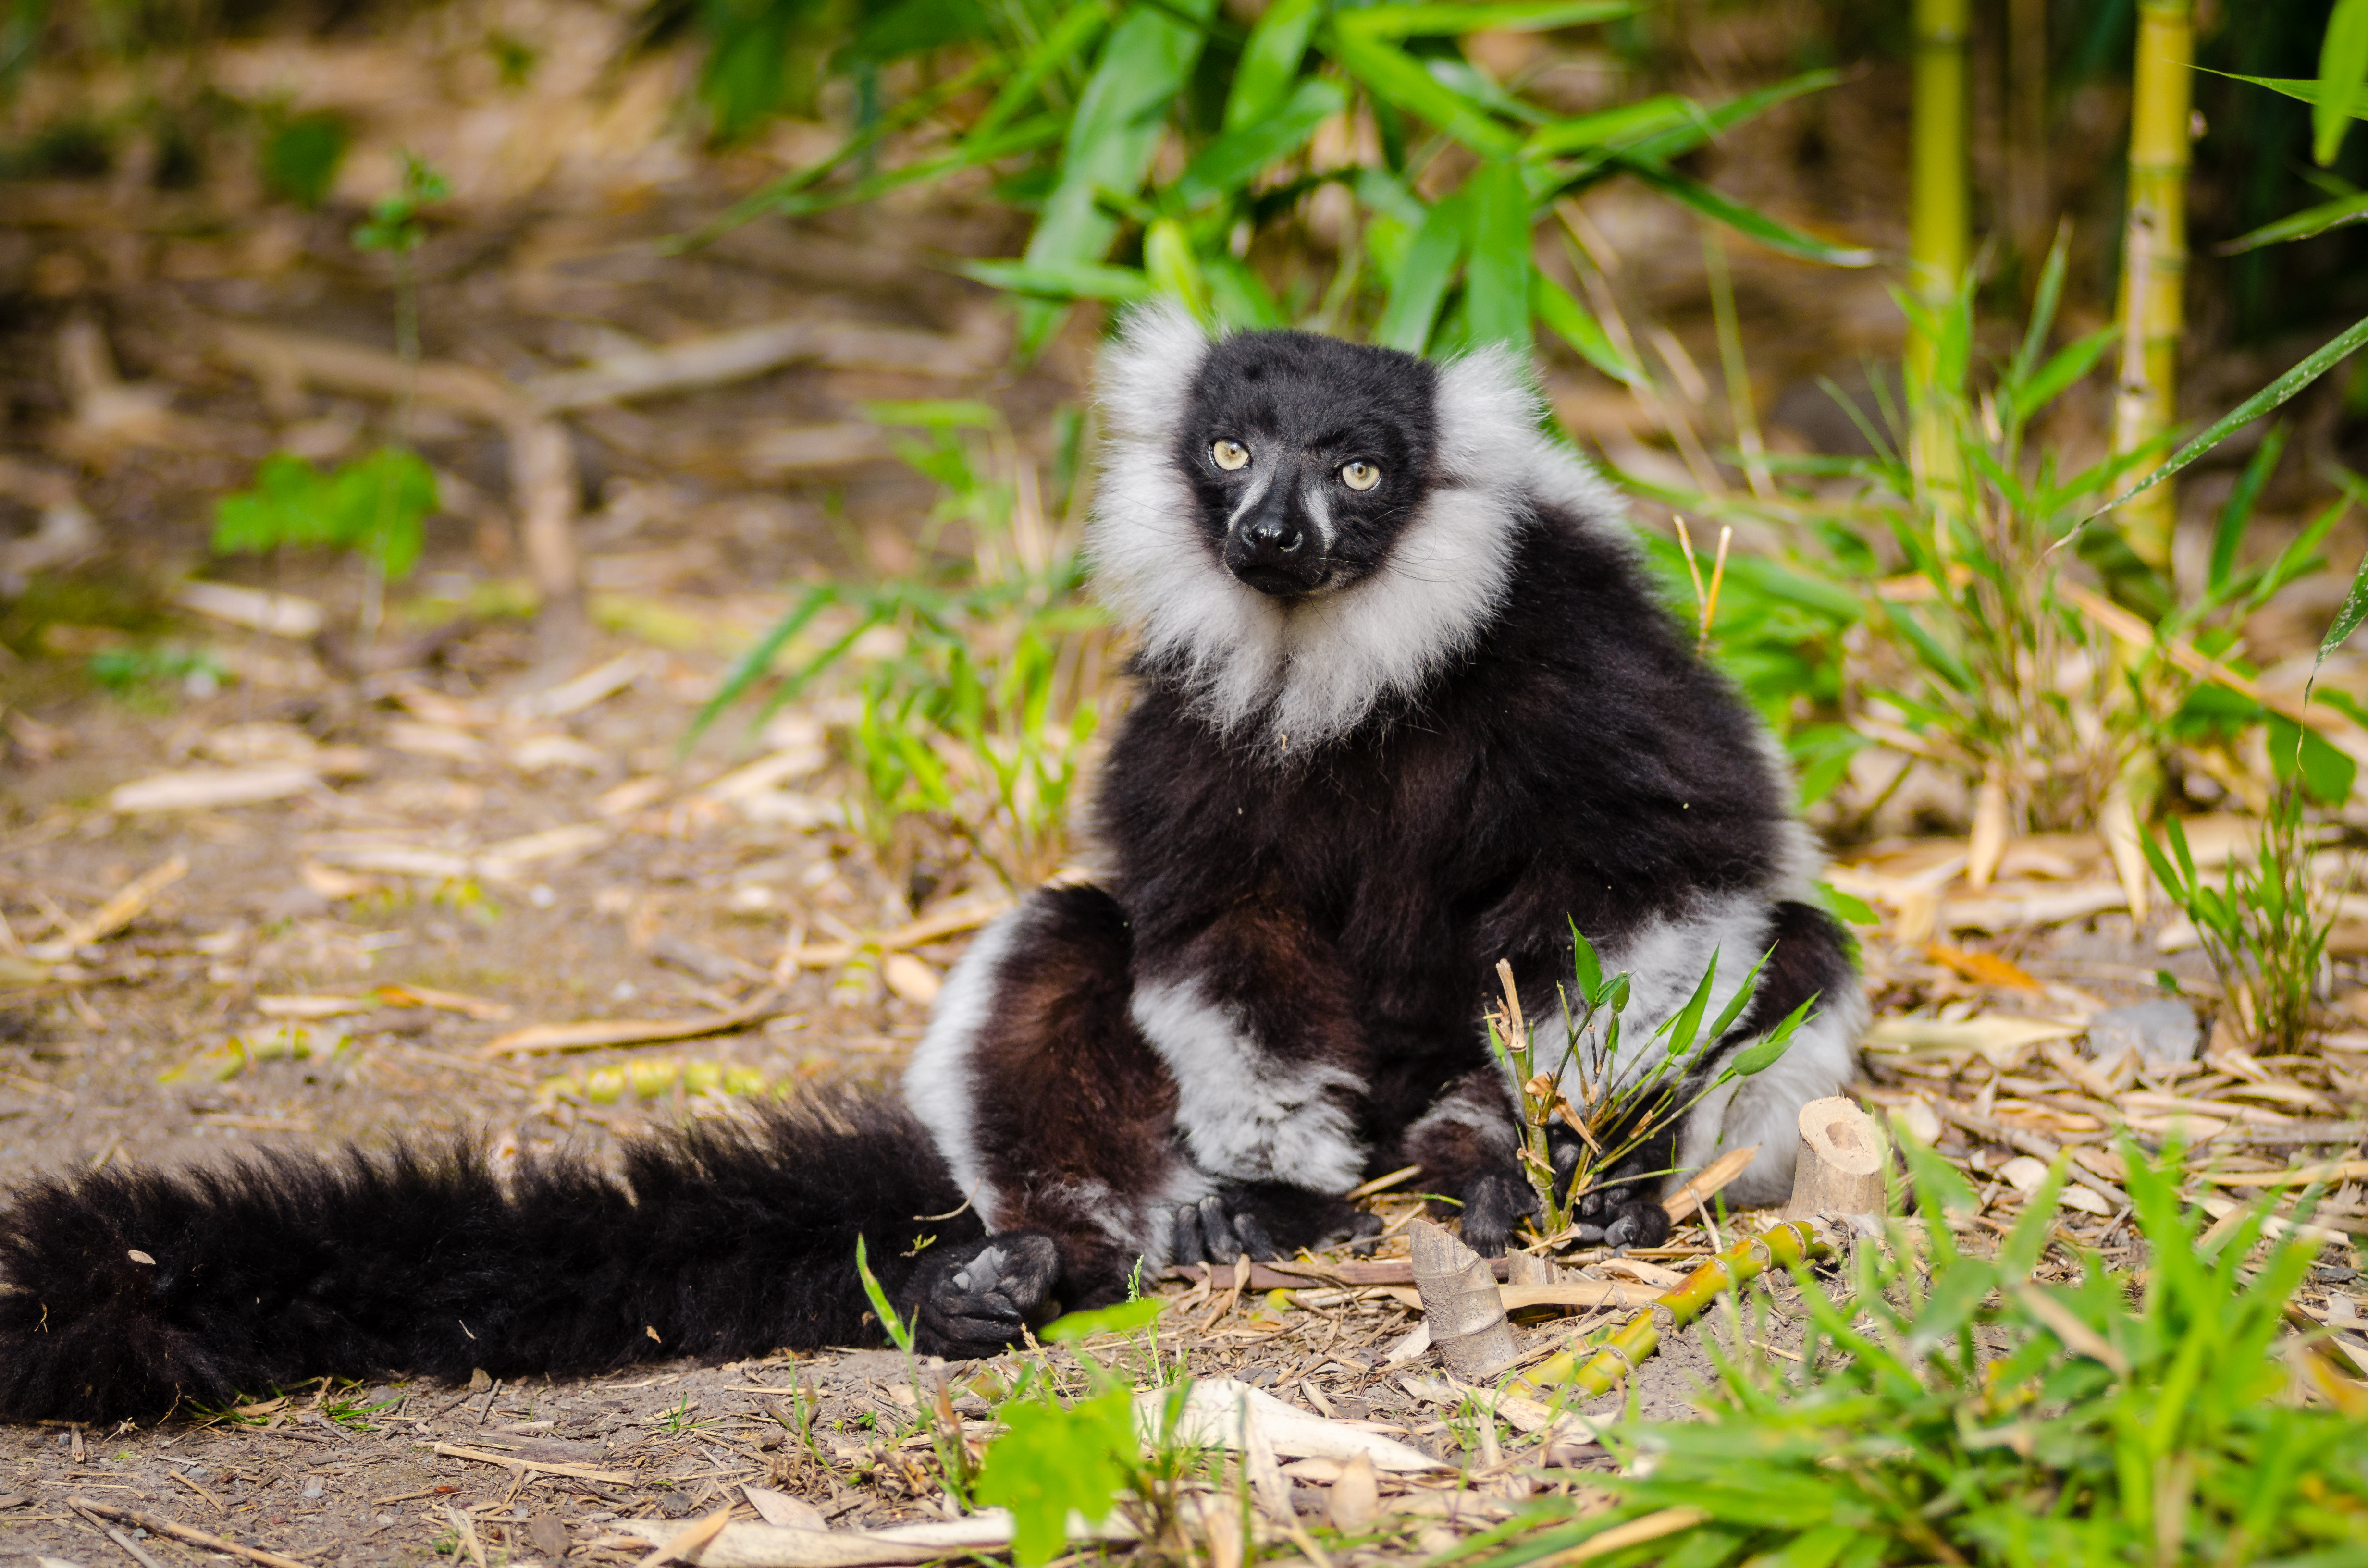
animal, wildlife, zoo, mammal, fauna, primate, madagascar, vertebrate, habitat, lemur, old world monkey, natural environment, new world monkey